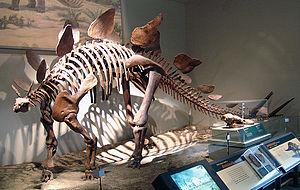
Stegosaurus, communément appelé stégosaure, est un genre éteint de grands dinosaures herbivores à dos cuirassé par des plaques osseuses. Il a vécu sur les terres des États-Unis et du Portugal actuels durant le Jurassique supérieur, il y a environ entre 155 et 150 Ma. Le plus ancien stégosaure jamais trouvé a été découvert dans la région de Boulahfa en Moyen Atlas au Maroc.
Le musée Field est un musée d'histoire naturelle situé à Chicago au 1400 South Lake Shore Drive, en bordure du lac Michigan. Il fait partie de l'ensemble connu sous le nom de Museum Campus, dans le coin sud-est de Grant Park. Le musée Field fut conçu par Daniel Burnham et le cabinet d'architectes Graham, Anderson, Probst & White. L'architecture de l'immeuble reflète le style néo-classique initié par l'exposition universelle de 1893 dans les années 1890. Il ouvre sous le nom de Columbian Museum of Chicago le 16 septembre 1893 mais est renommé en 1905 en hommage à Marshall Field, un important donateur. La collection du musée contient plus de vingt-quatre millions de spécimens qui représente qu'une petite portion de la collection complète. Le président du musée est Richard W. Lariviere. Le bâtiment a été classé sur la liste du Registre national des lieux historiques le 5 septembre 1975.